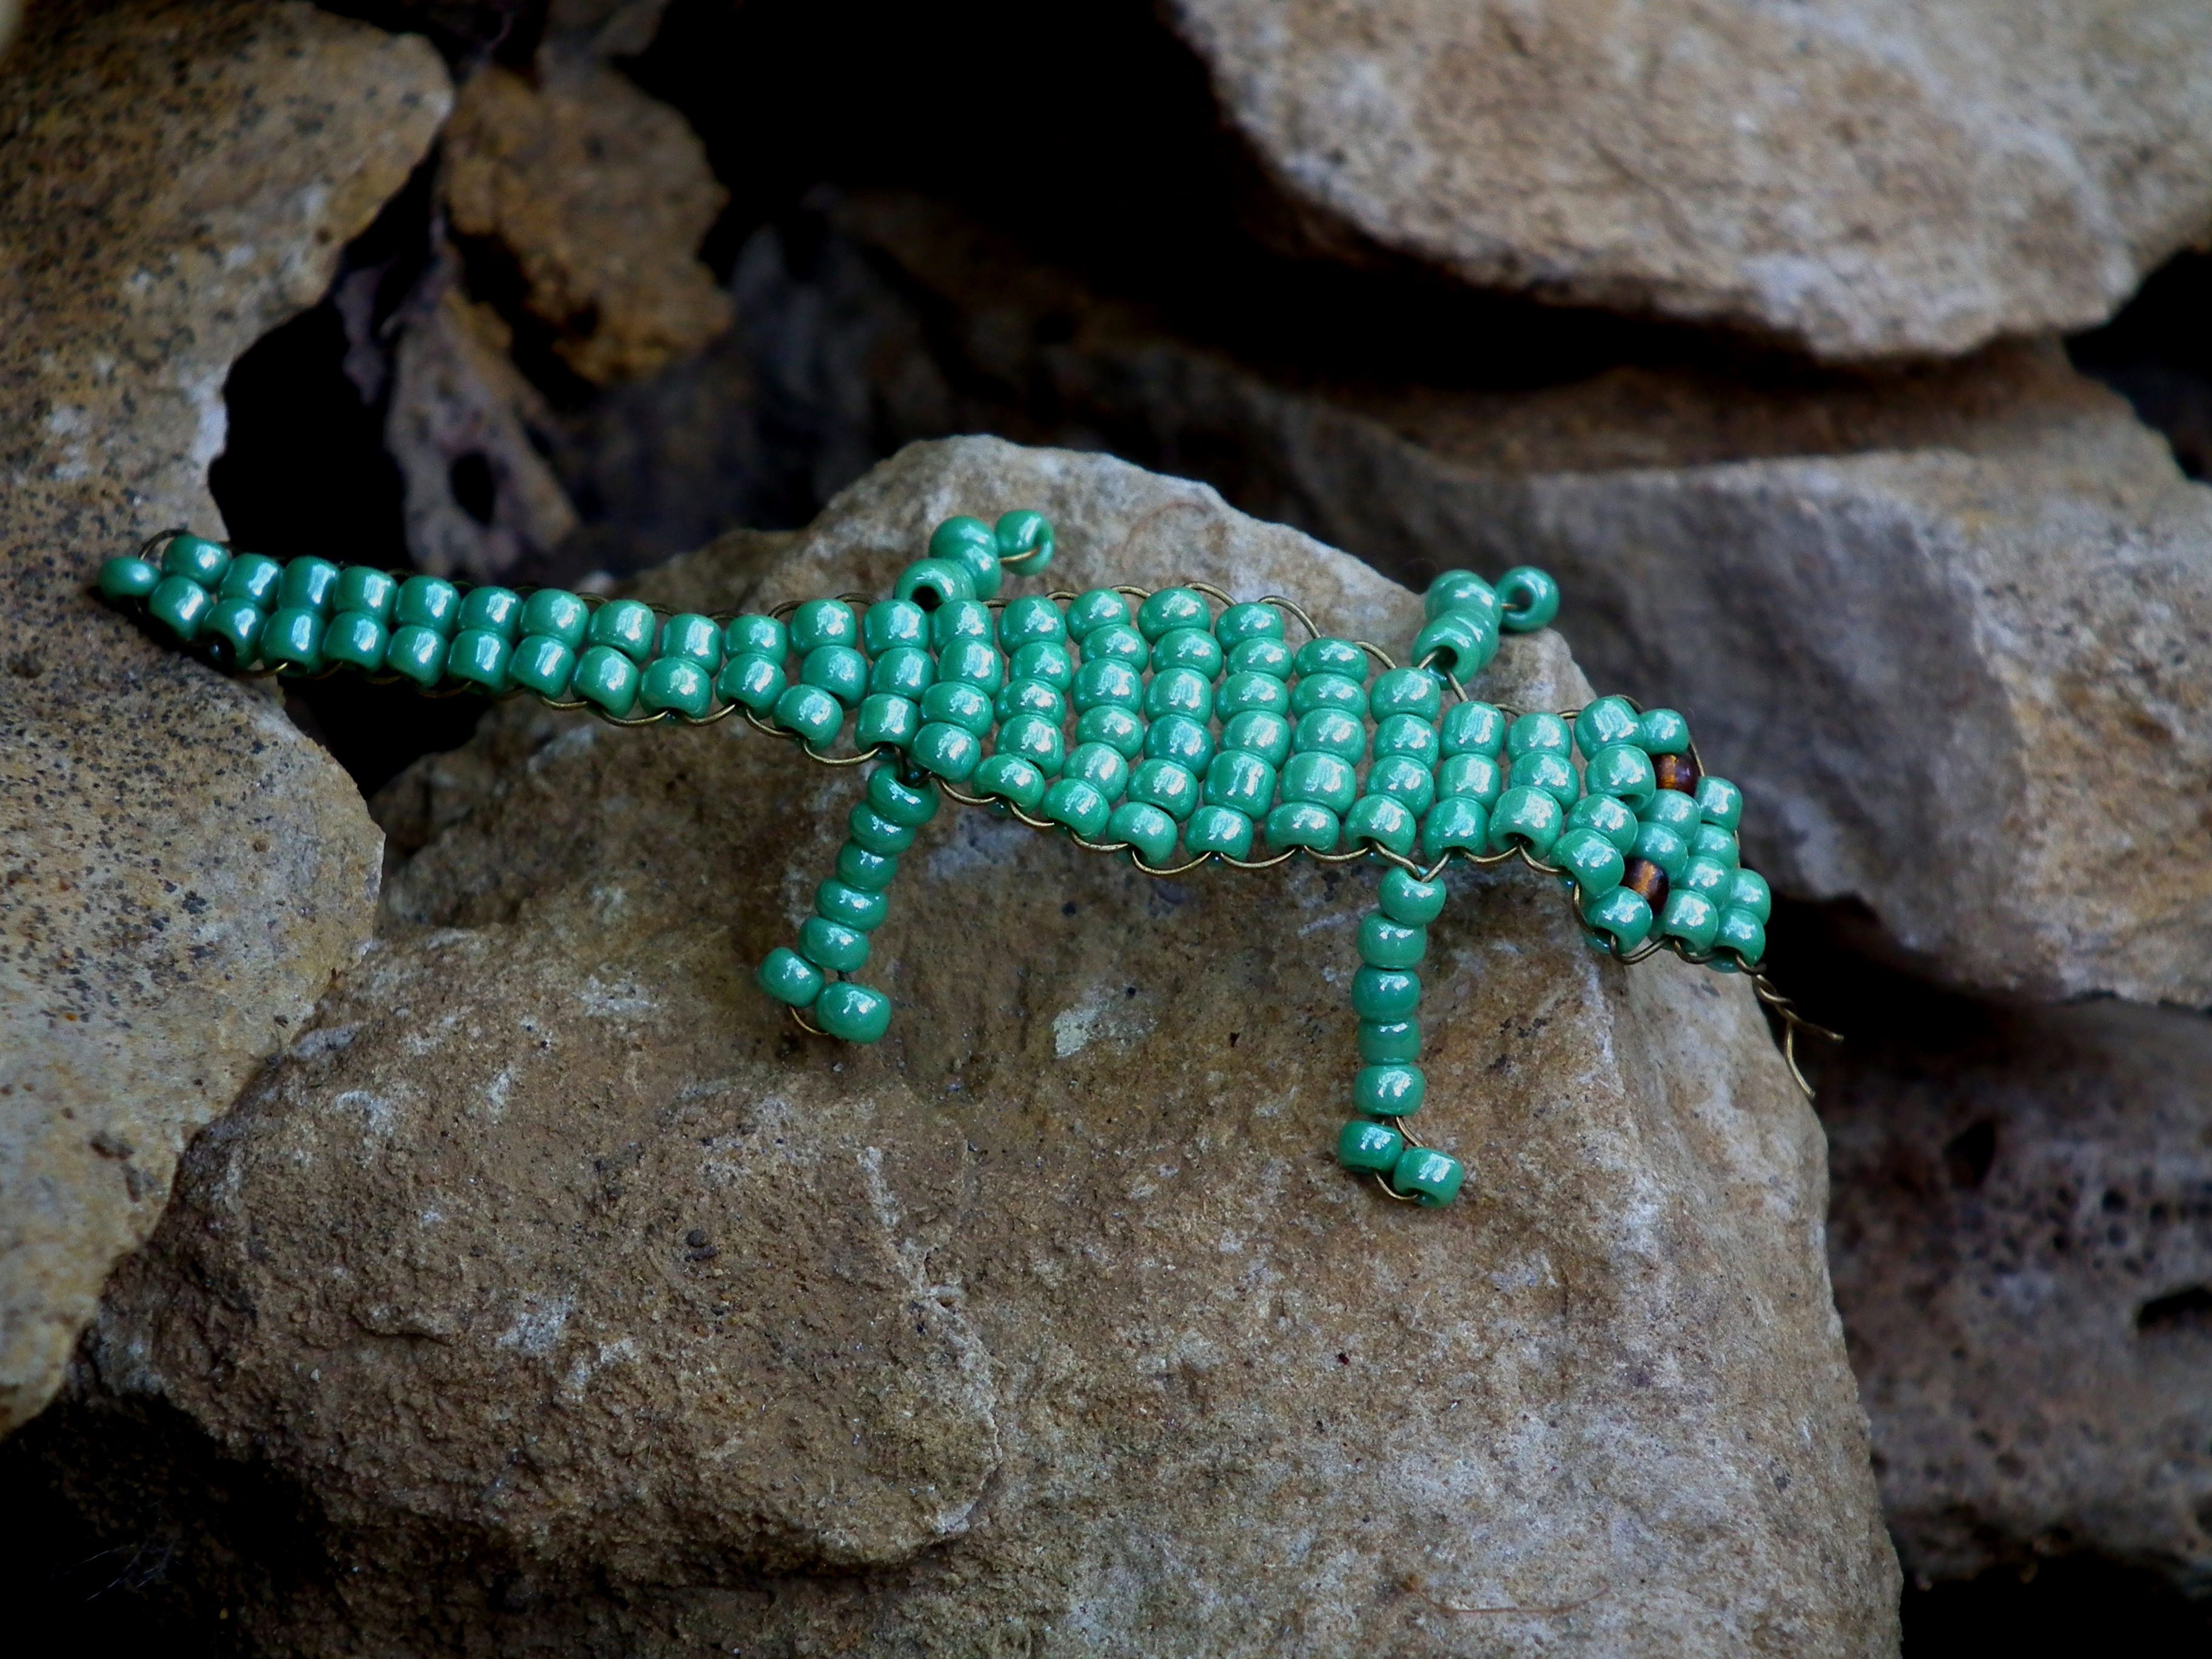
green, brown, reptile, toy, fauna, lizard, gecko, stones, beads, serpent, chaplet, scaled reptile